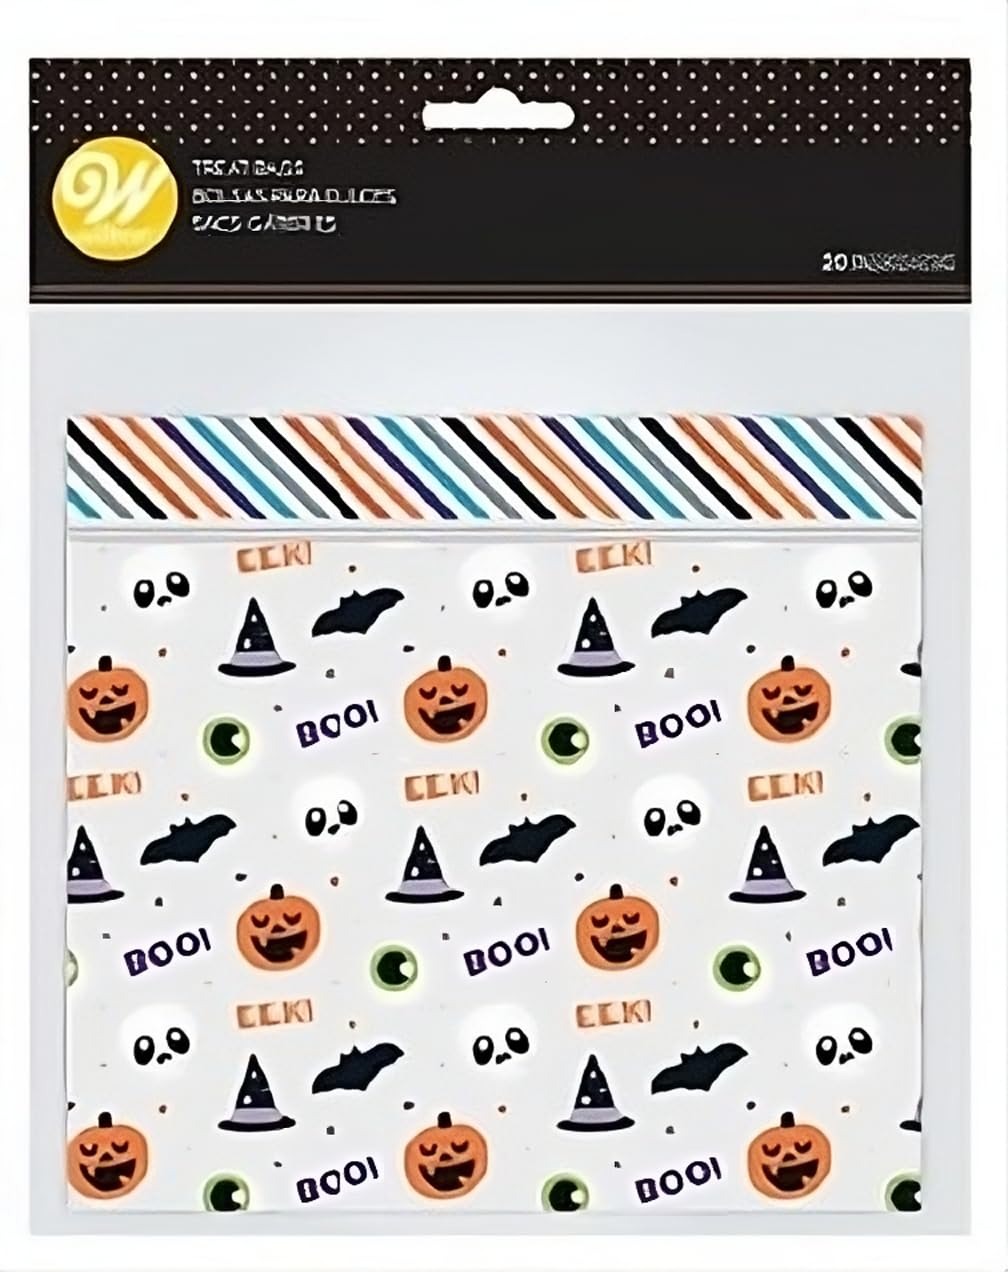
Item Name: WILTON Boo Resealable Bags, 20 CT
Product Description: Lifestyle
Value: 20.0
Unit: Count

Price: 1.79